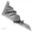
Label: airplane